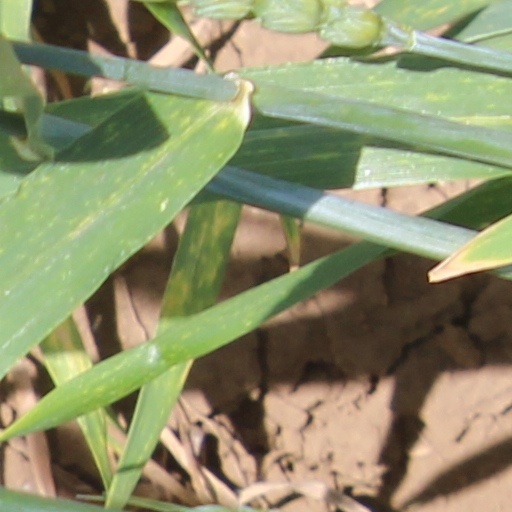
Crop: wheat